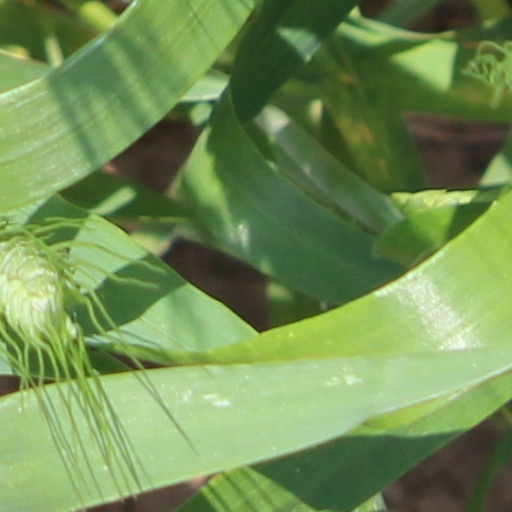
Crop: wheat